Jet Set Radio

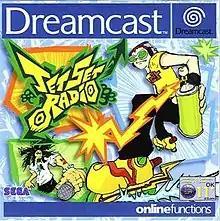
European Dreamcast cover art of "Jet Set Radio" featuring the logo illustrated by Eric Haze

(originally released in North America as Jet Grind Radio) is a 2000 action game developed by Smilebit and published by Sega for the Dreamcast. The player controls a member of a youth gang, the GG's, as they use inline skates to traverse Tokyo, spraying graffiti, challenging rival gangs, and evading authorities.